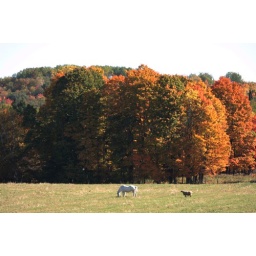
horse in field